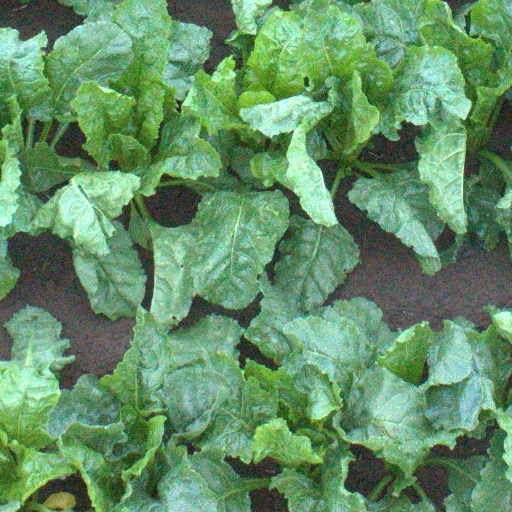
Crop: sugar beet